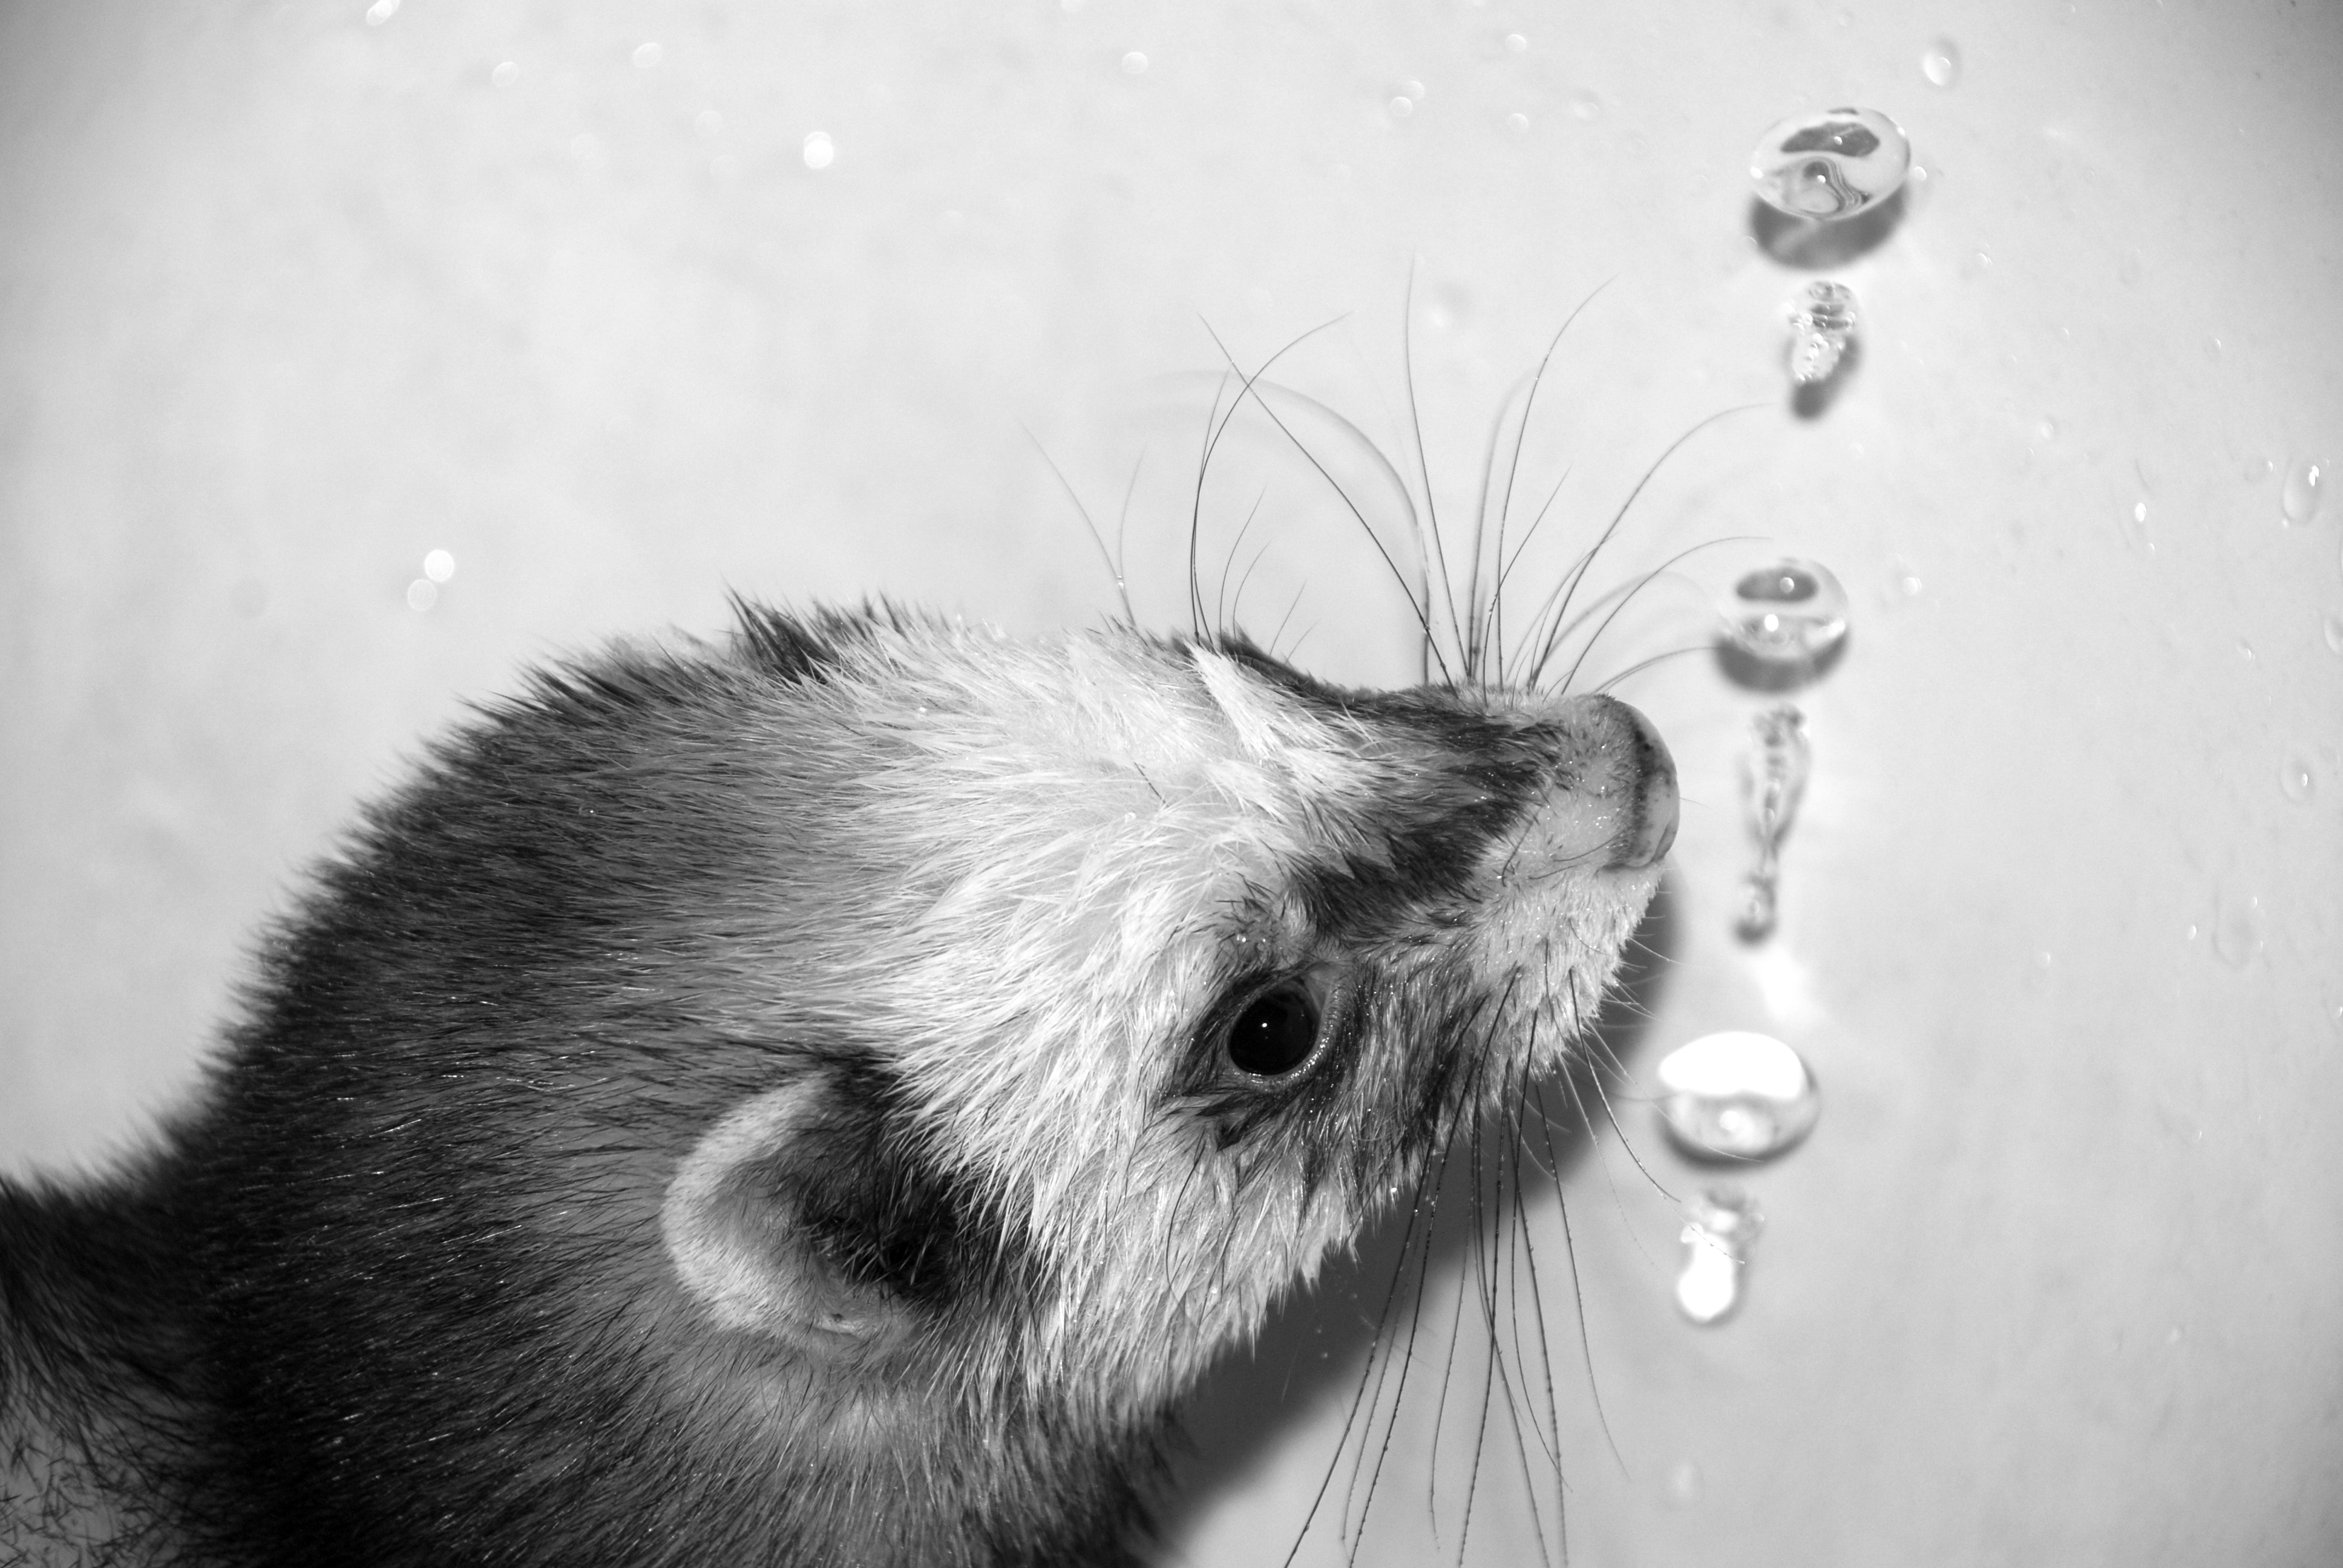
black and white, photography, mammal, nikon, black, monochrome, close up, nose, whiskers, eye, ferret, vertebrate, moscow, organ, russia, d80, moskau, 18135mmf3556g, nikond80, moscou, furetto, furet, frettchen, macro photography, hur n, ara t rmak, weasel, monochrome photography, mustelidae